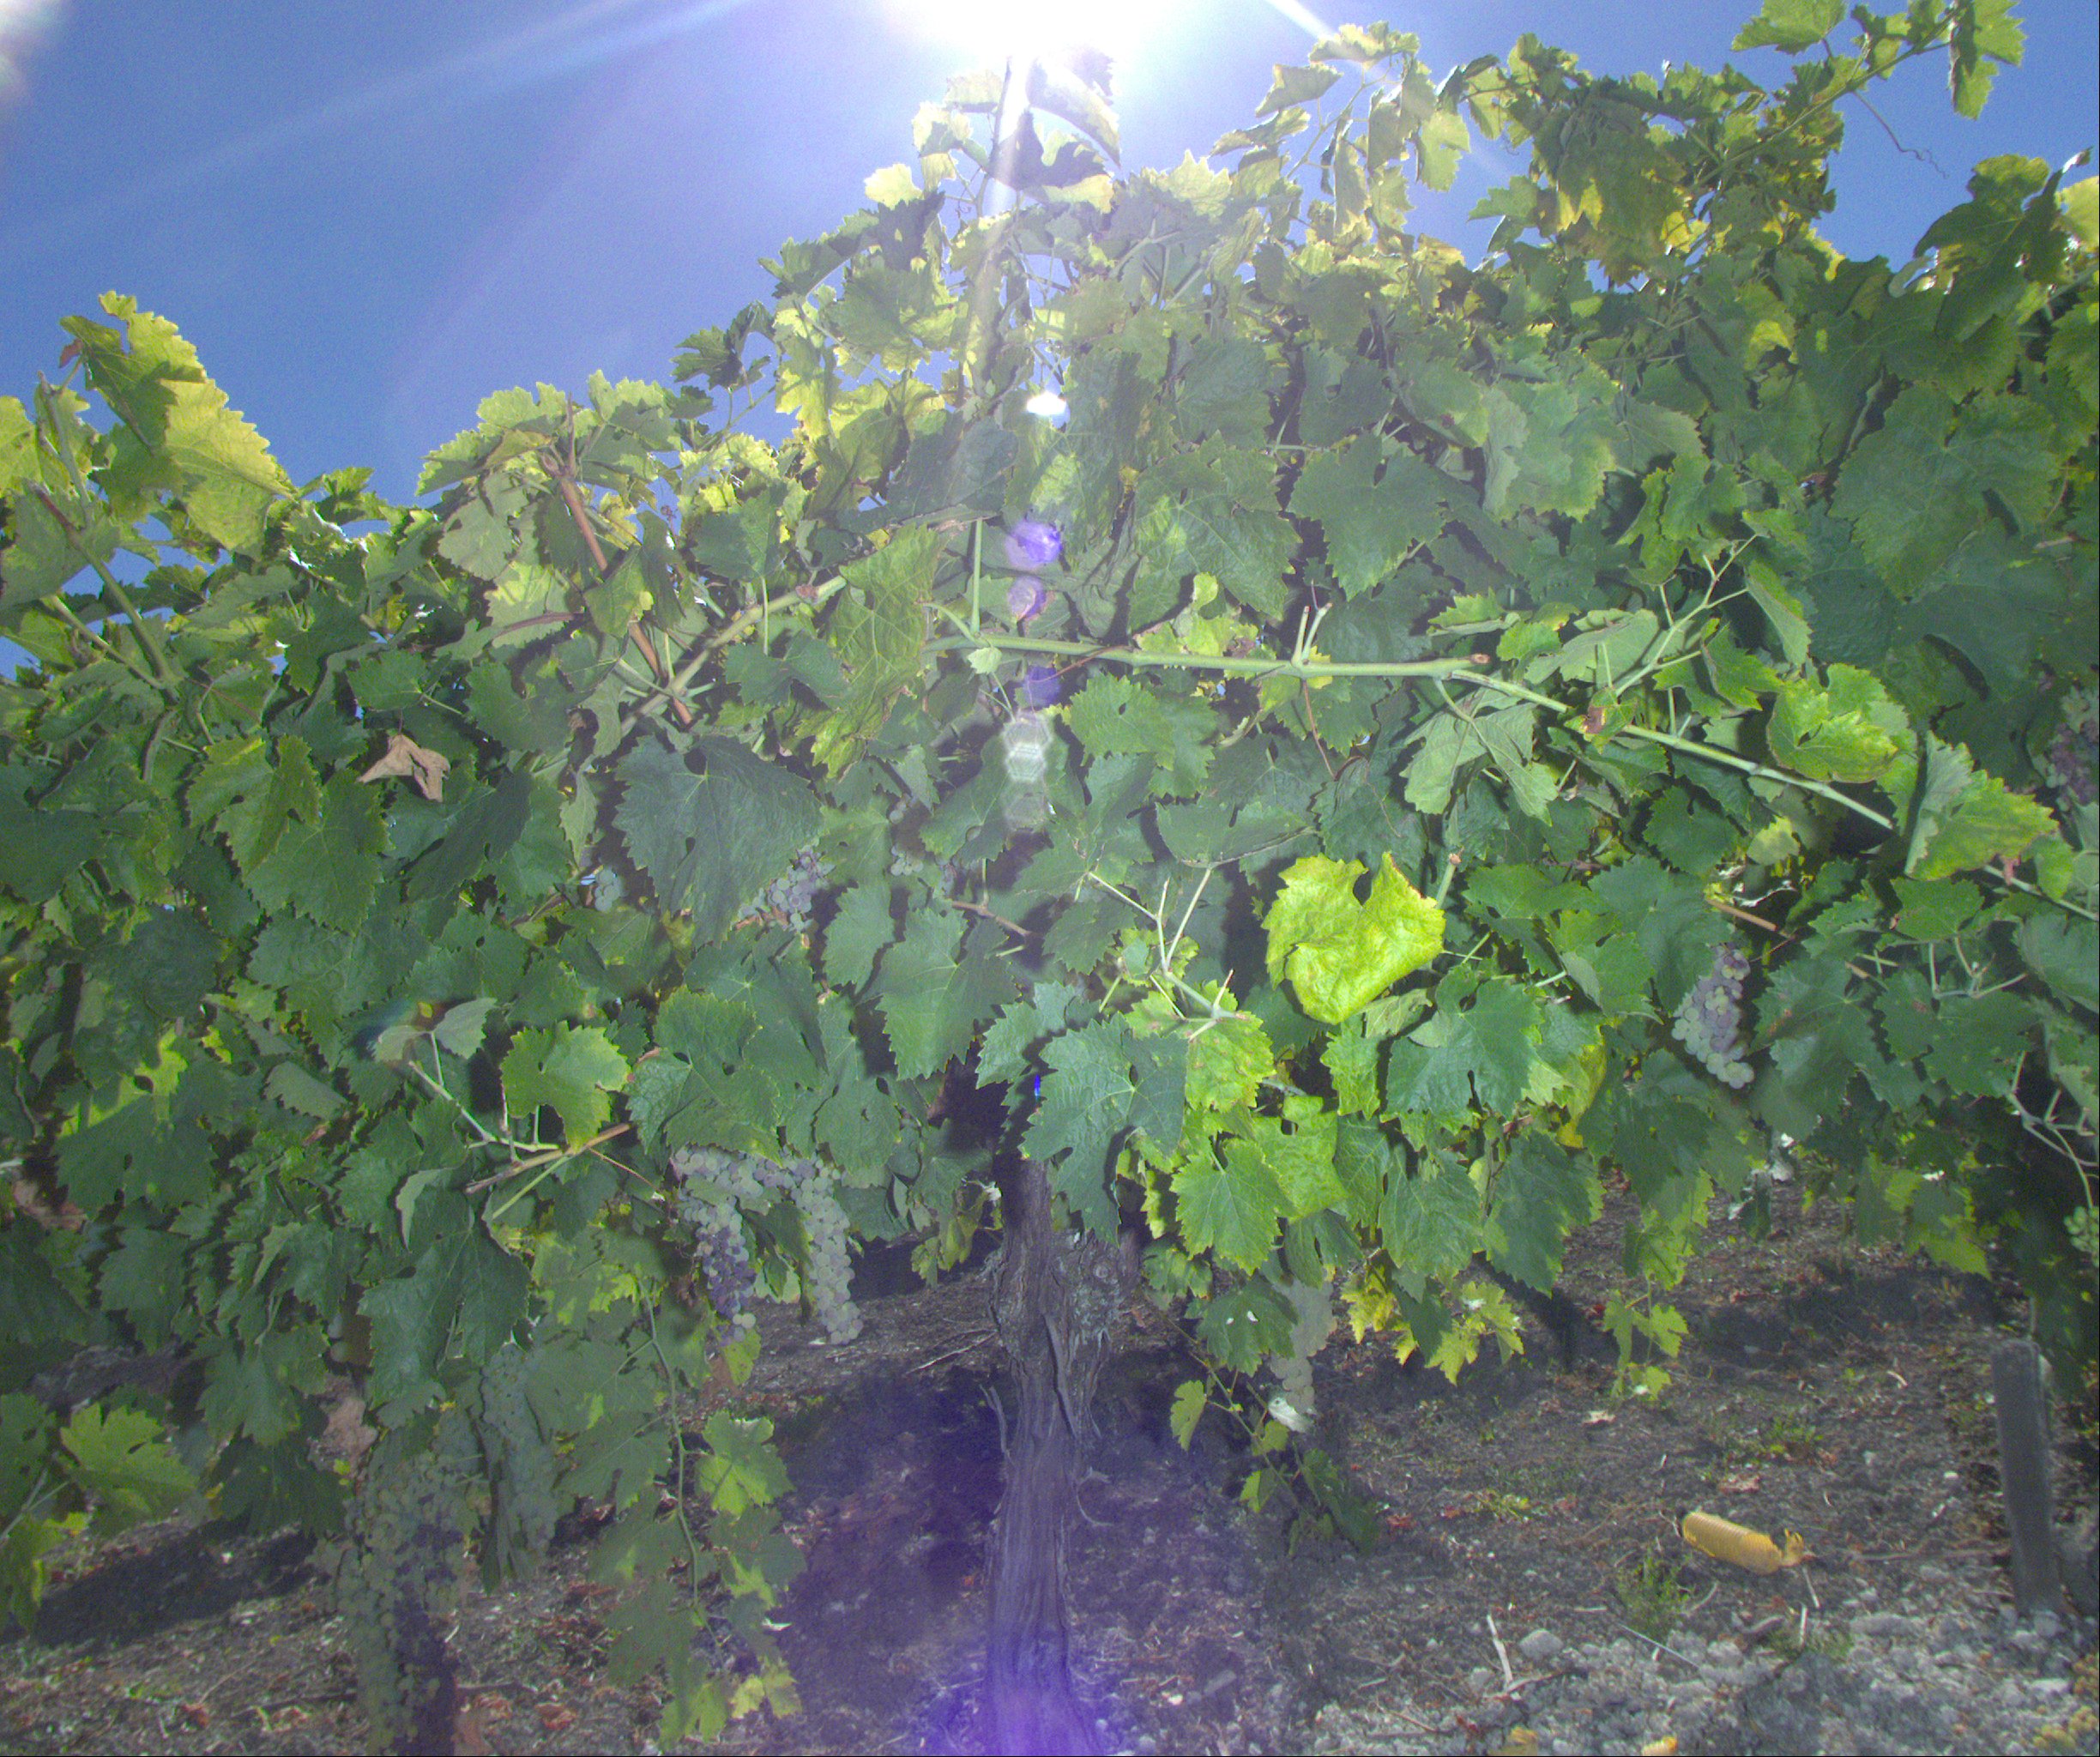
Grape variety: ugni-blanc
Disease: Flavescence dorée (fd)